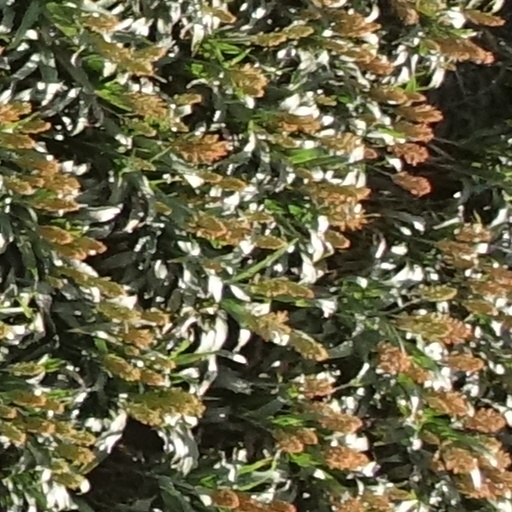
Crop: sorghum